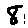
Label: 8